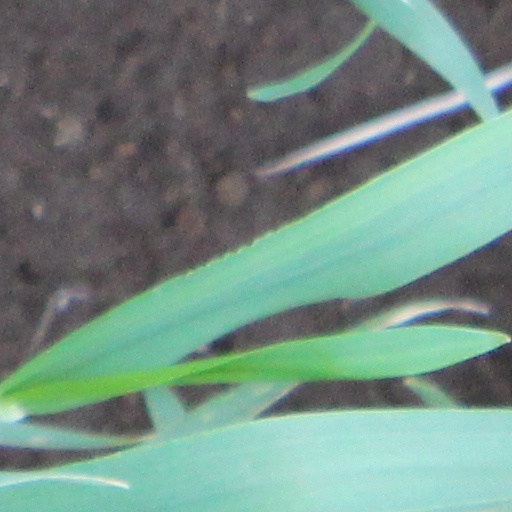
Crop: wheat